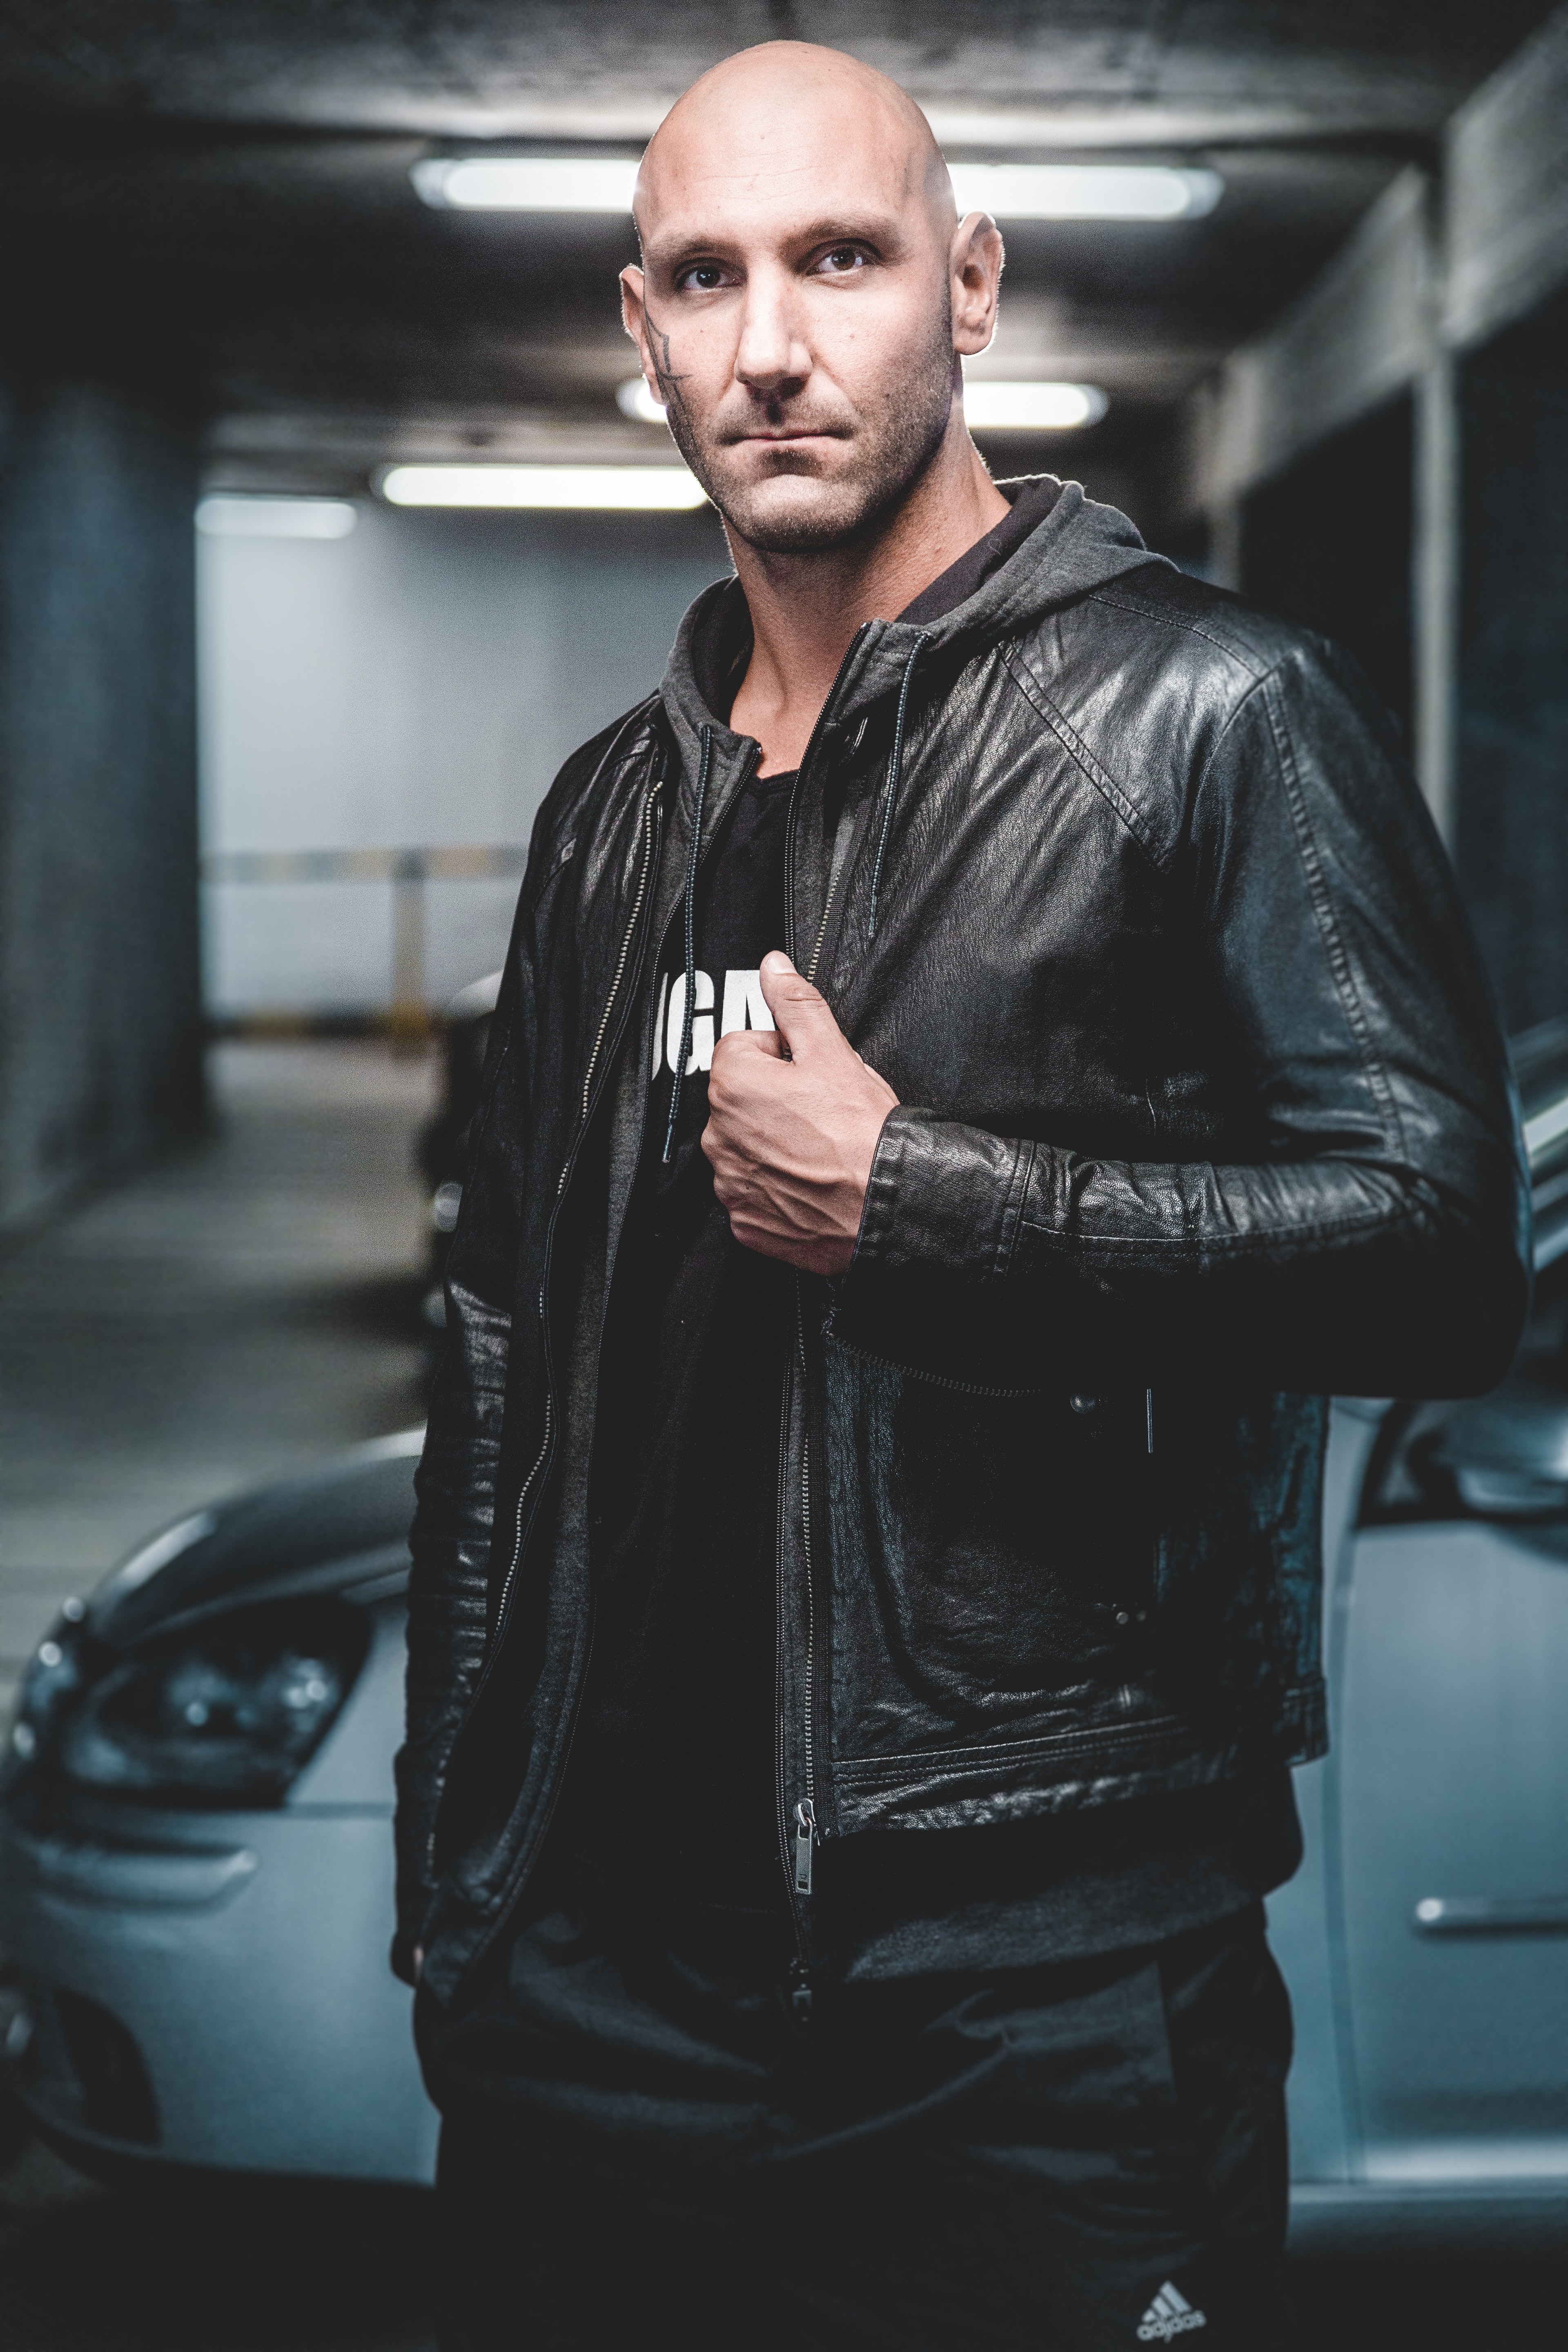
leather, jacket, leather jacket, facial hair, textile, beard, cool, hairstyle, fashion, outerwear, street fashion, photography, photo shoot, top, muscle, model, denim, jeans, black hair